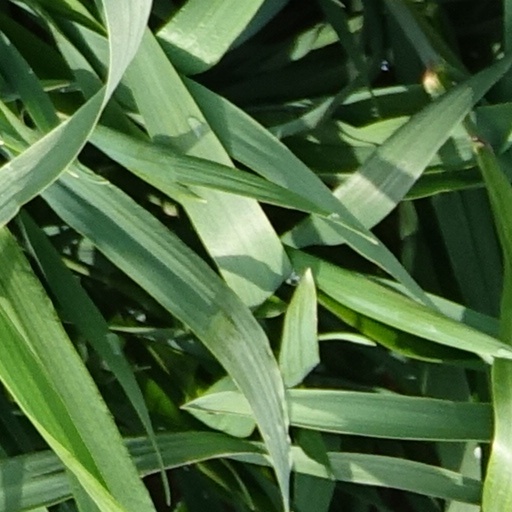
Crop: wheat